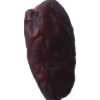
Label: dates